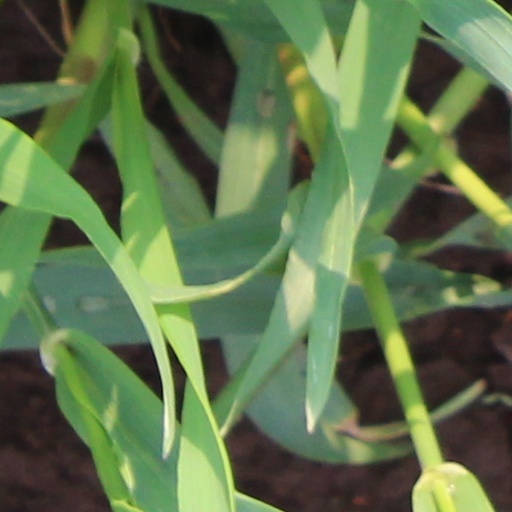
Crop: wheat